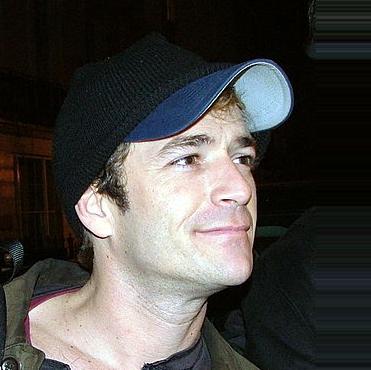
Age: 37